Operation Matterhorn logistics

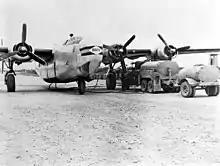
Black and white photograph of the front of a plane unloading fuel into a trailer tanker

High priority passengers and freight traveled by air. The Air Transport Command (ATC) ran a route via Natal, Khartoum and Karachi. The trip could take as few as six days, but personnel were often bumped from flights in favour of more important passengers, and many took over a month. The advance party of the XX Bomber Command, which included Wolfe, left Morrison Field in twenty C-87 transports on 5 January 1944 and arrived in New Delhi eight days later. Wolfe established his headquarters at Kharagpur, which was situated at a junction on Bengal Nagpur Railway lines serving the airfields. The Hijli Detention Camp was taken over to serve as his headquarters building.